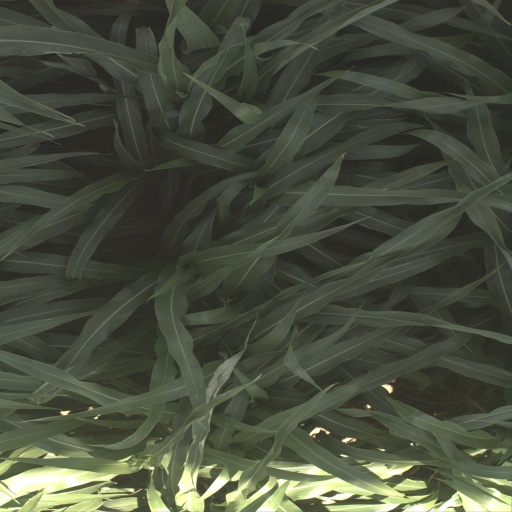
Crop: sorghum